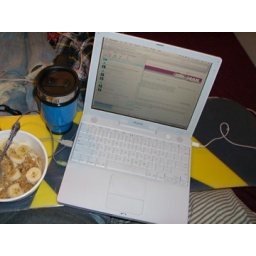
This is my sunday moring breakfast in bed table a snowboard